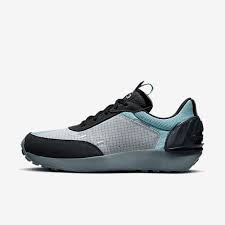
Label: Sneaker